Indraprastha Gas

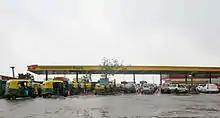
A CNG filling station of Indraprastha Gas in Delhi

Indraprastha Gas Limited (IGL) is an Indian natural gas distribution company that supplies natural gas as cooking and vehicular fuel, primarily in Delhi NCR. Established in 1998, the company is a joint venture between GAIL, Bharat Petroleum, and the Government of Delhi.